Vladimir Vernadsky

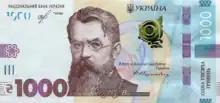
1000 hryvnia banknote (Ukraine's largest) depicting Vladimir Vernadsky

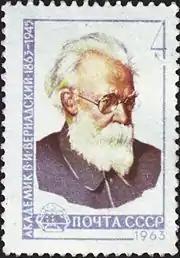
Vernadsky portrayed on a 1963 Soviet stamp

On 25 October 2019 the National Bank of Ukraine put in circulation a ₴1,000 hryvnia banknote with Vernadsky's portrait.